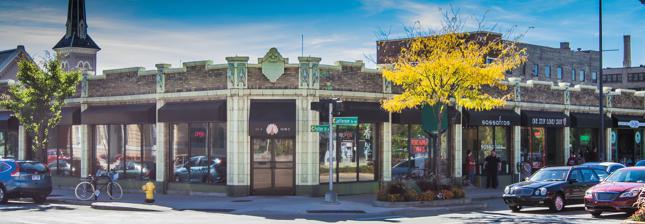
Building: Willard Building (Grand Rapids, Michigan)
Country: United States of America
Year built: 1930
United States historic place Willard Building U.S. National Register of Historic Places Show map of Michigan Show map of the United States Location 150 E. Fulton St., Grand Rapids, Michigan Coordinates 42°57′47″N 85°39′52″W / 42.96306°N 85.66444°W / 42.96306; -85.66444 ( Willard Building ) Area less than one acre Built 1930 ( 1930 ) Built by Owen-Ames-Kimball Co. Architect Benjamin W. Hertel Architectural style Classical Revival , Art Deco NRHP reference No. 12001172 Added to NRHP January 14, 2013 The Willard Building , also known as the Peacock Building for the distinctive terra cotta decorative birds spaced at the top of the facades, is a retail building located at 150 East Fulton Street in Grand Rapids, Michigan . It was listed on the National Register of Historic Places in 2013. History Dr. Willard M. Burleson began practicing medicine in Grand Rapids in 1899. He was joined by his brother, the practice grew, and he began specializing in the non-surgical treatment of "rectal disorders." In 1911, Burleson purchased an apartment building, the Wellington Flats, located at the present site of the Willard Building. He renamed it the Burleson Sanitarium and moved his practice into the building. At first, unused rooms were rented as hotel rooms, but by 1920 the practice had nine doctors and was using all the rooms. The practice moved out of the building in 1927. Burleson died the next year, and some of his partners went on the form the Ferguson Droste Ferguson Hospital while the Burleson Sanitarium continued to operate under the direction of Burleson's brother. In 1929, Burleson's estate demolished the former Wellington Flats and hired contractor Owen-Ames-Kimball, and their in-house architect, Benjamin W. Hertel, to construct a new single-story commercial building at the site. The building was completed and open for business in 1930. Among the first tenants were a Kroger grocery and bakery, an antique shop, and a florist. A series of other tenants filled the building through the Great Depression , into the 1950s, and on into the 21st century. Description The Willard Building is a single-story, tan brick, L-shaped, commercial building located on a street corner, having two main facades. The building mixes Classical Revival and Art Deco design elements. Multiple storefronts line both facades, separated by terra cotta piers decorated with urns, crests, and acanthus leaf designs. Across the top of the building is an undulating parapet with terra cotta trim. At the top of each pier is a distinctive multi colored terracotta peacock. References